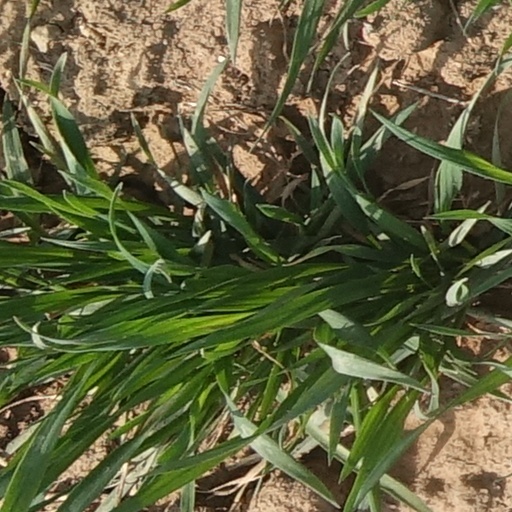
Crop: wheat